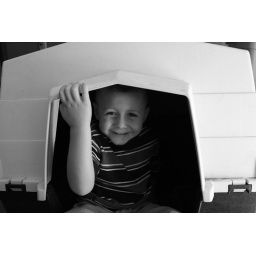
Trevors in the dog house